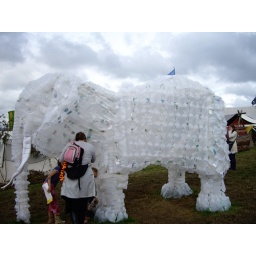
Milk bottle elephant by day